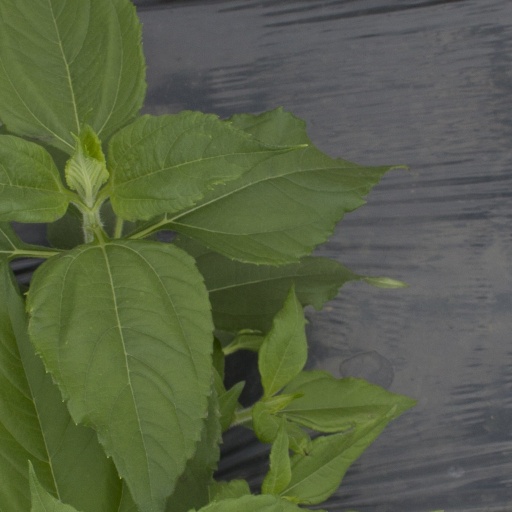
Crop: Jerusalem artichoke